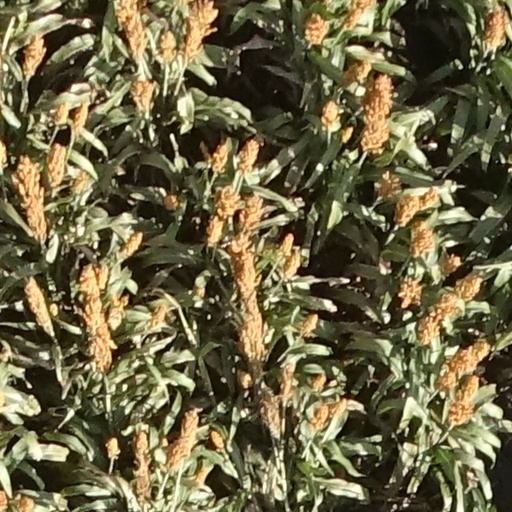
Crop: sorghum